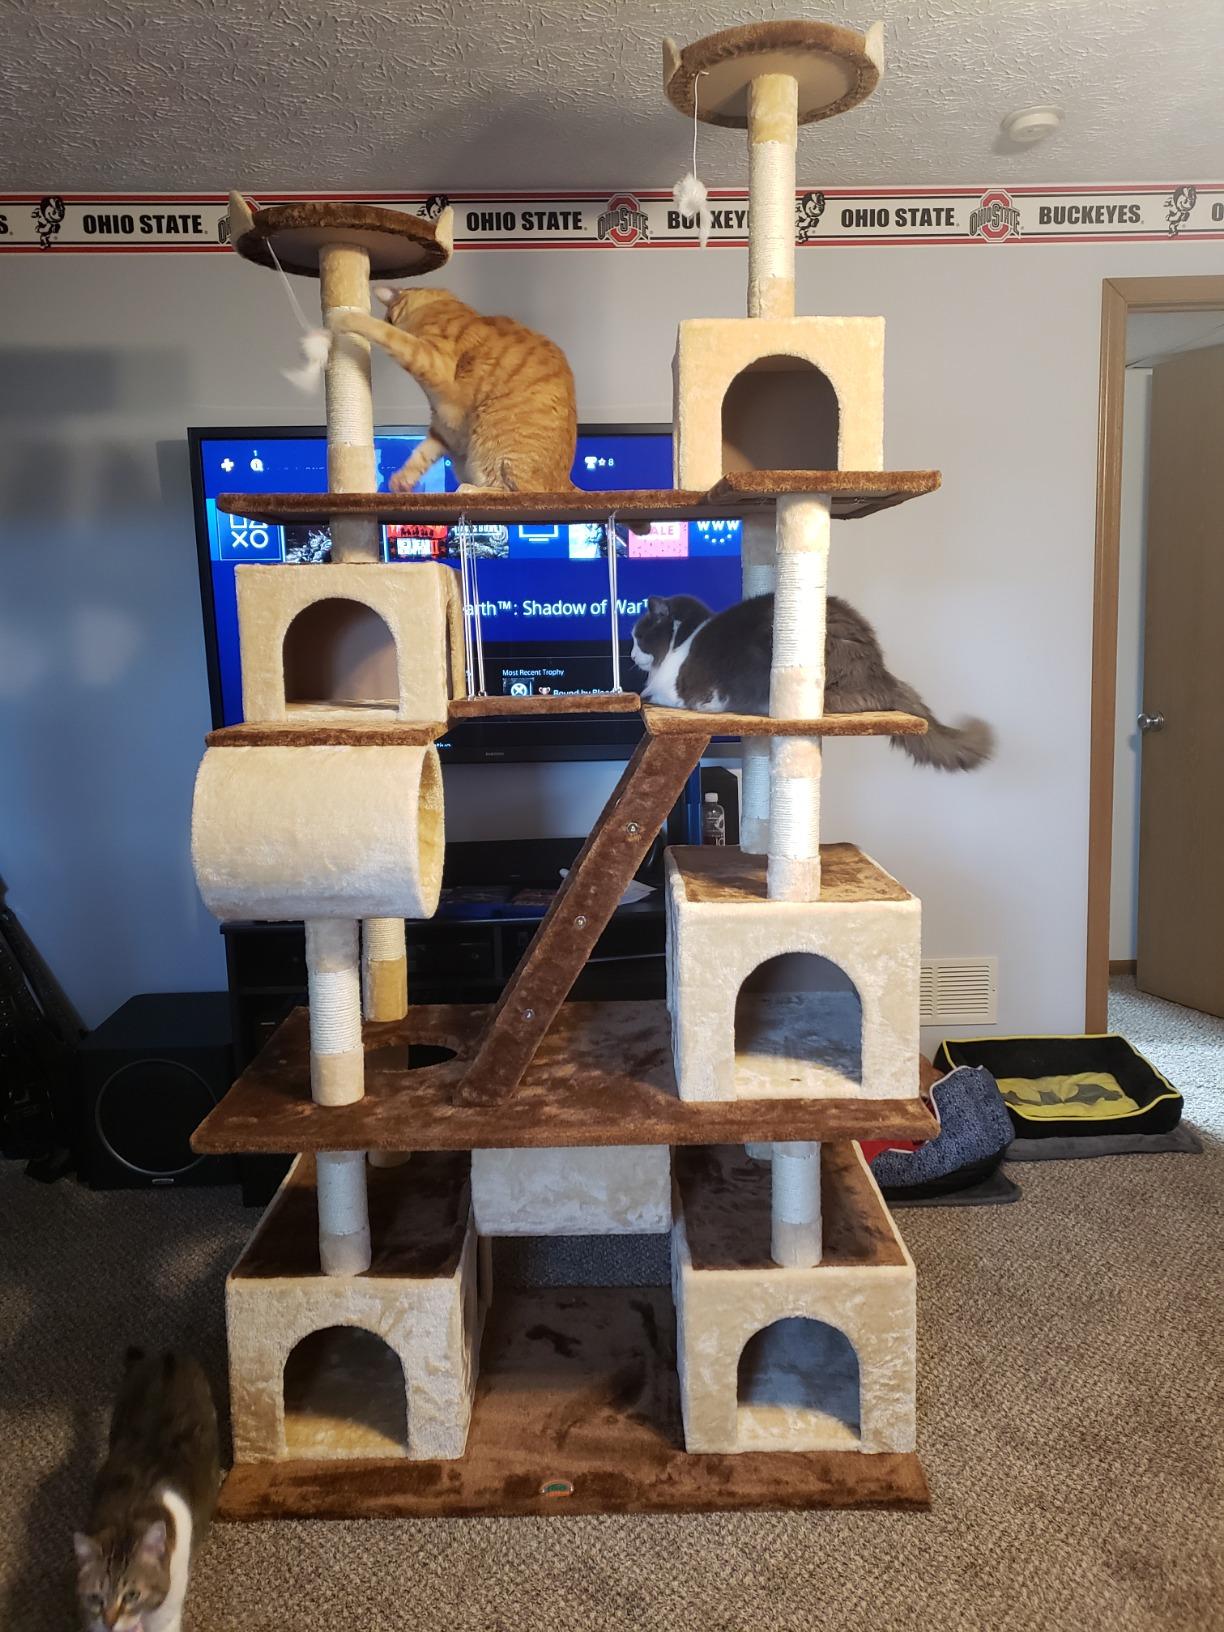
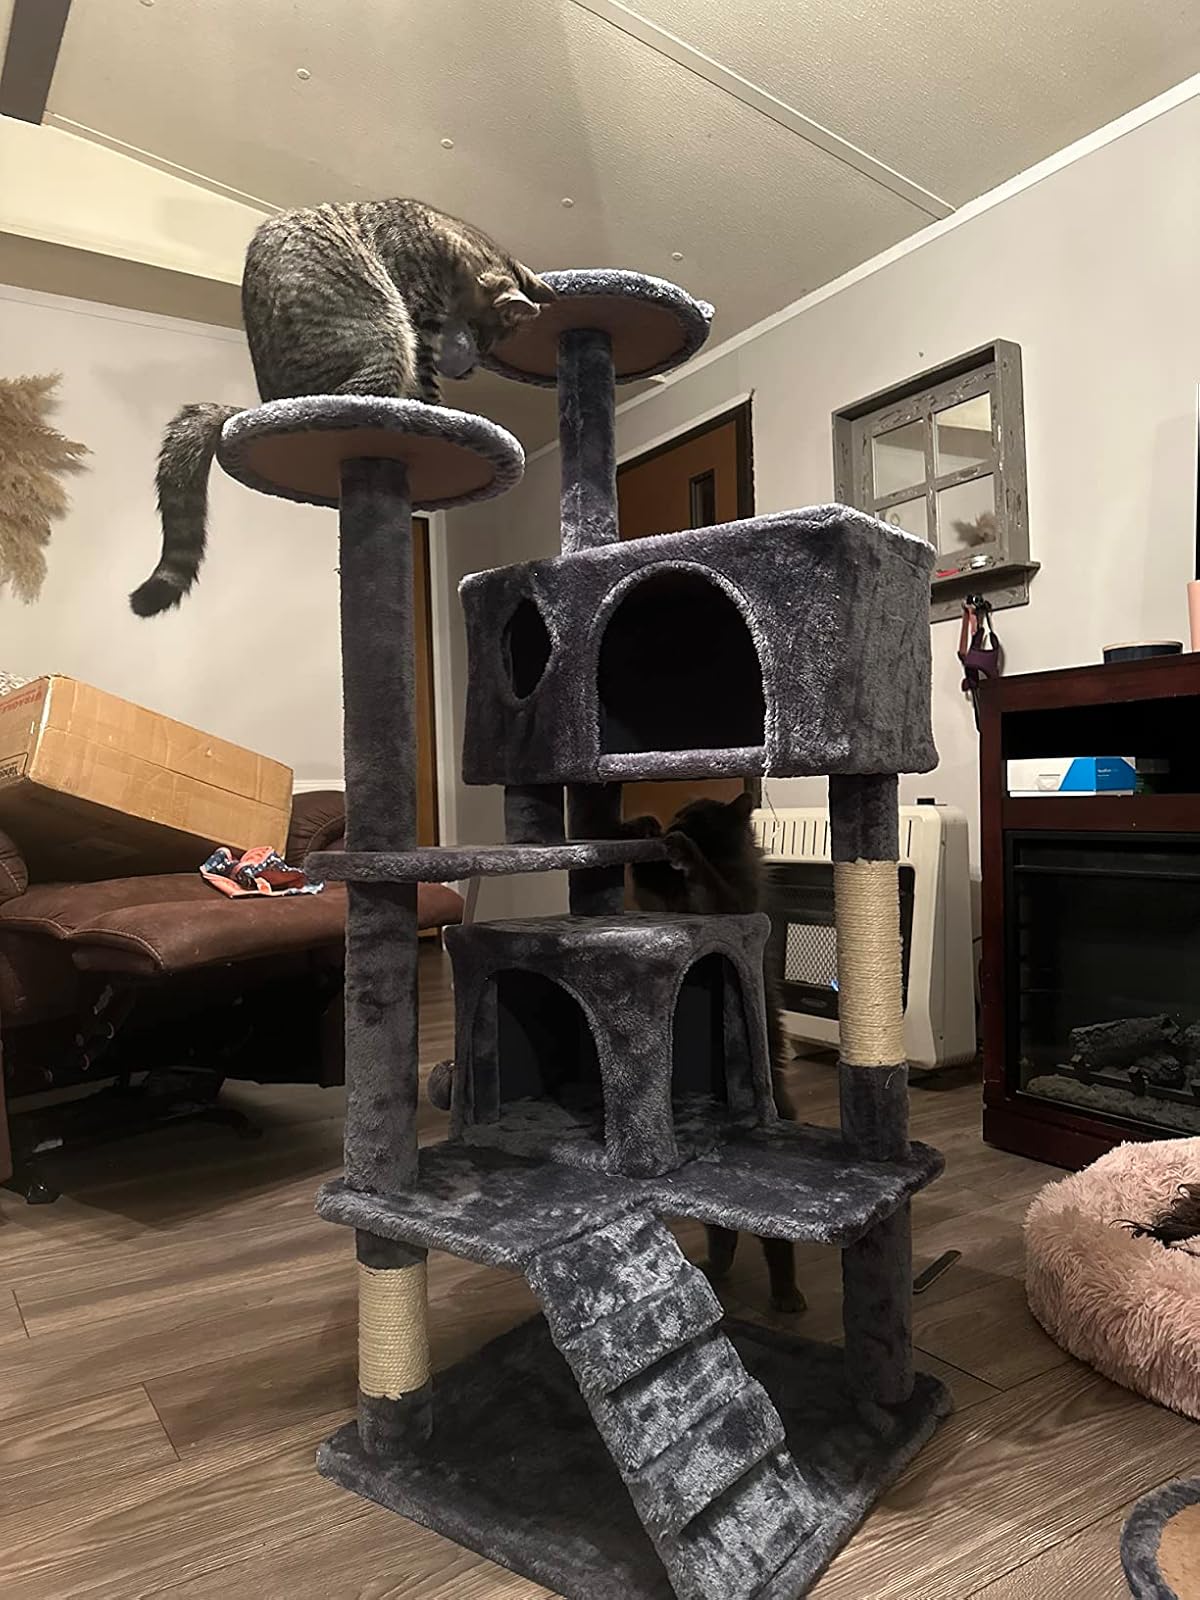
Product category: items_cat tree
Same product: no